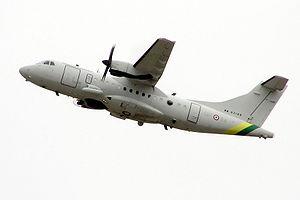
L'ATR 42 est un avion de transport de passager à turbopropulseurs.